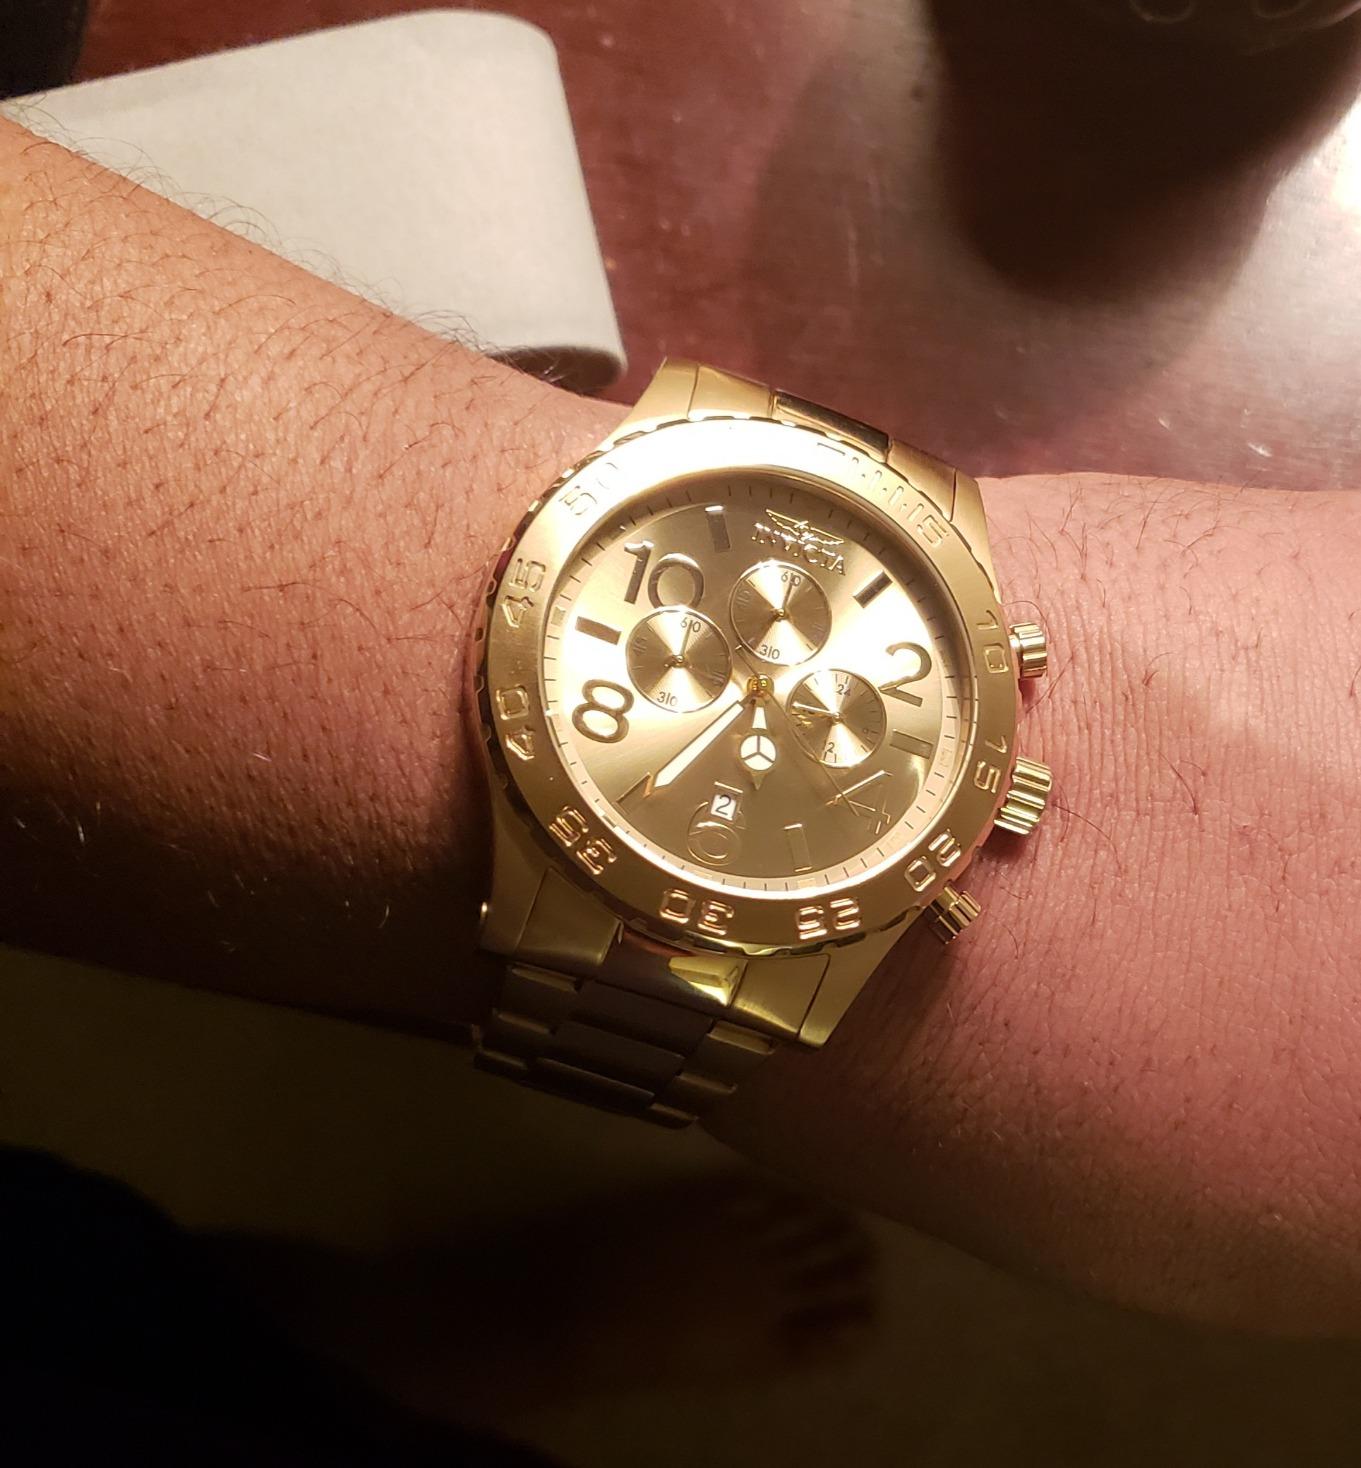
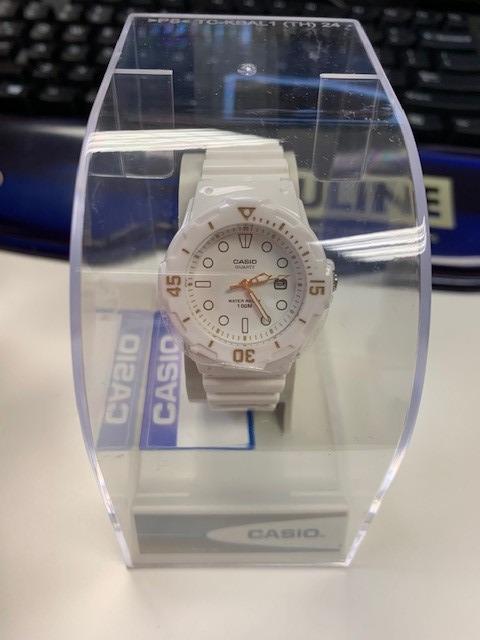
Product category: accessories_watch
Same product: no